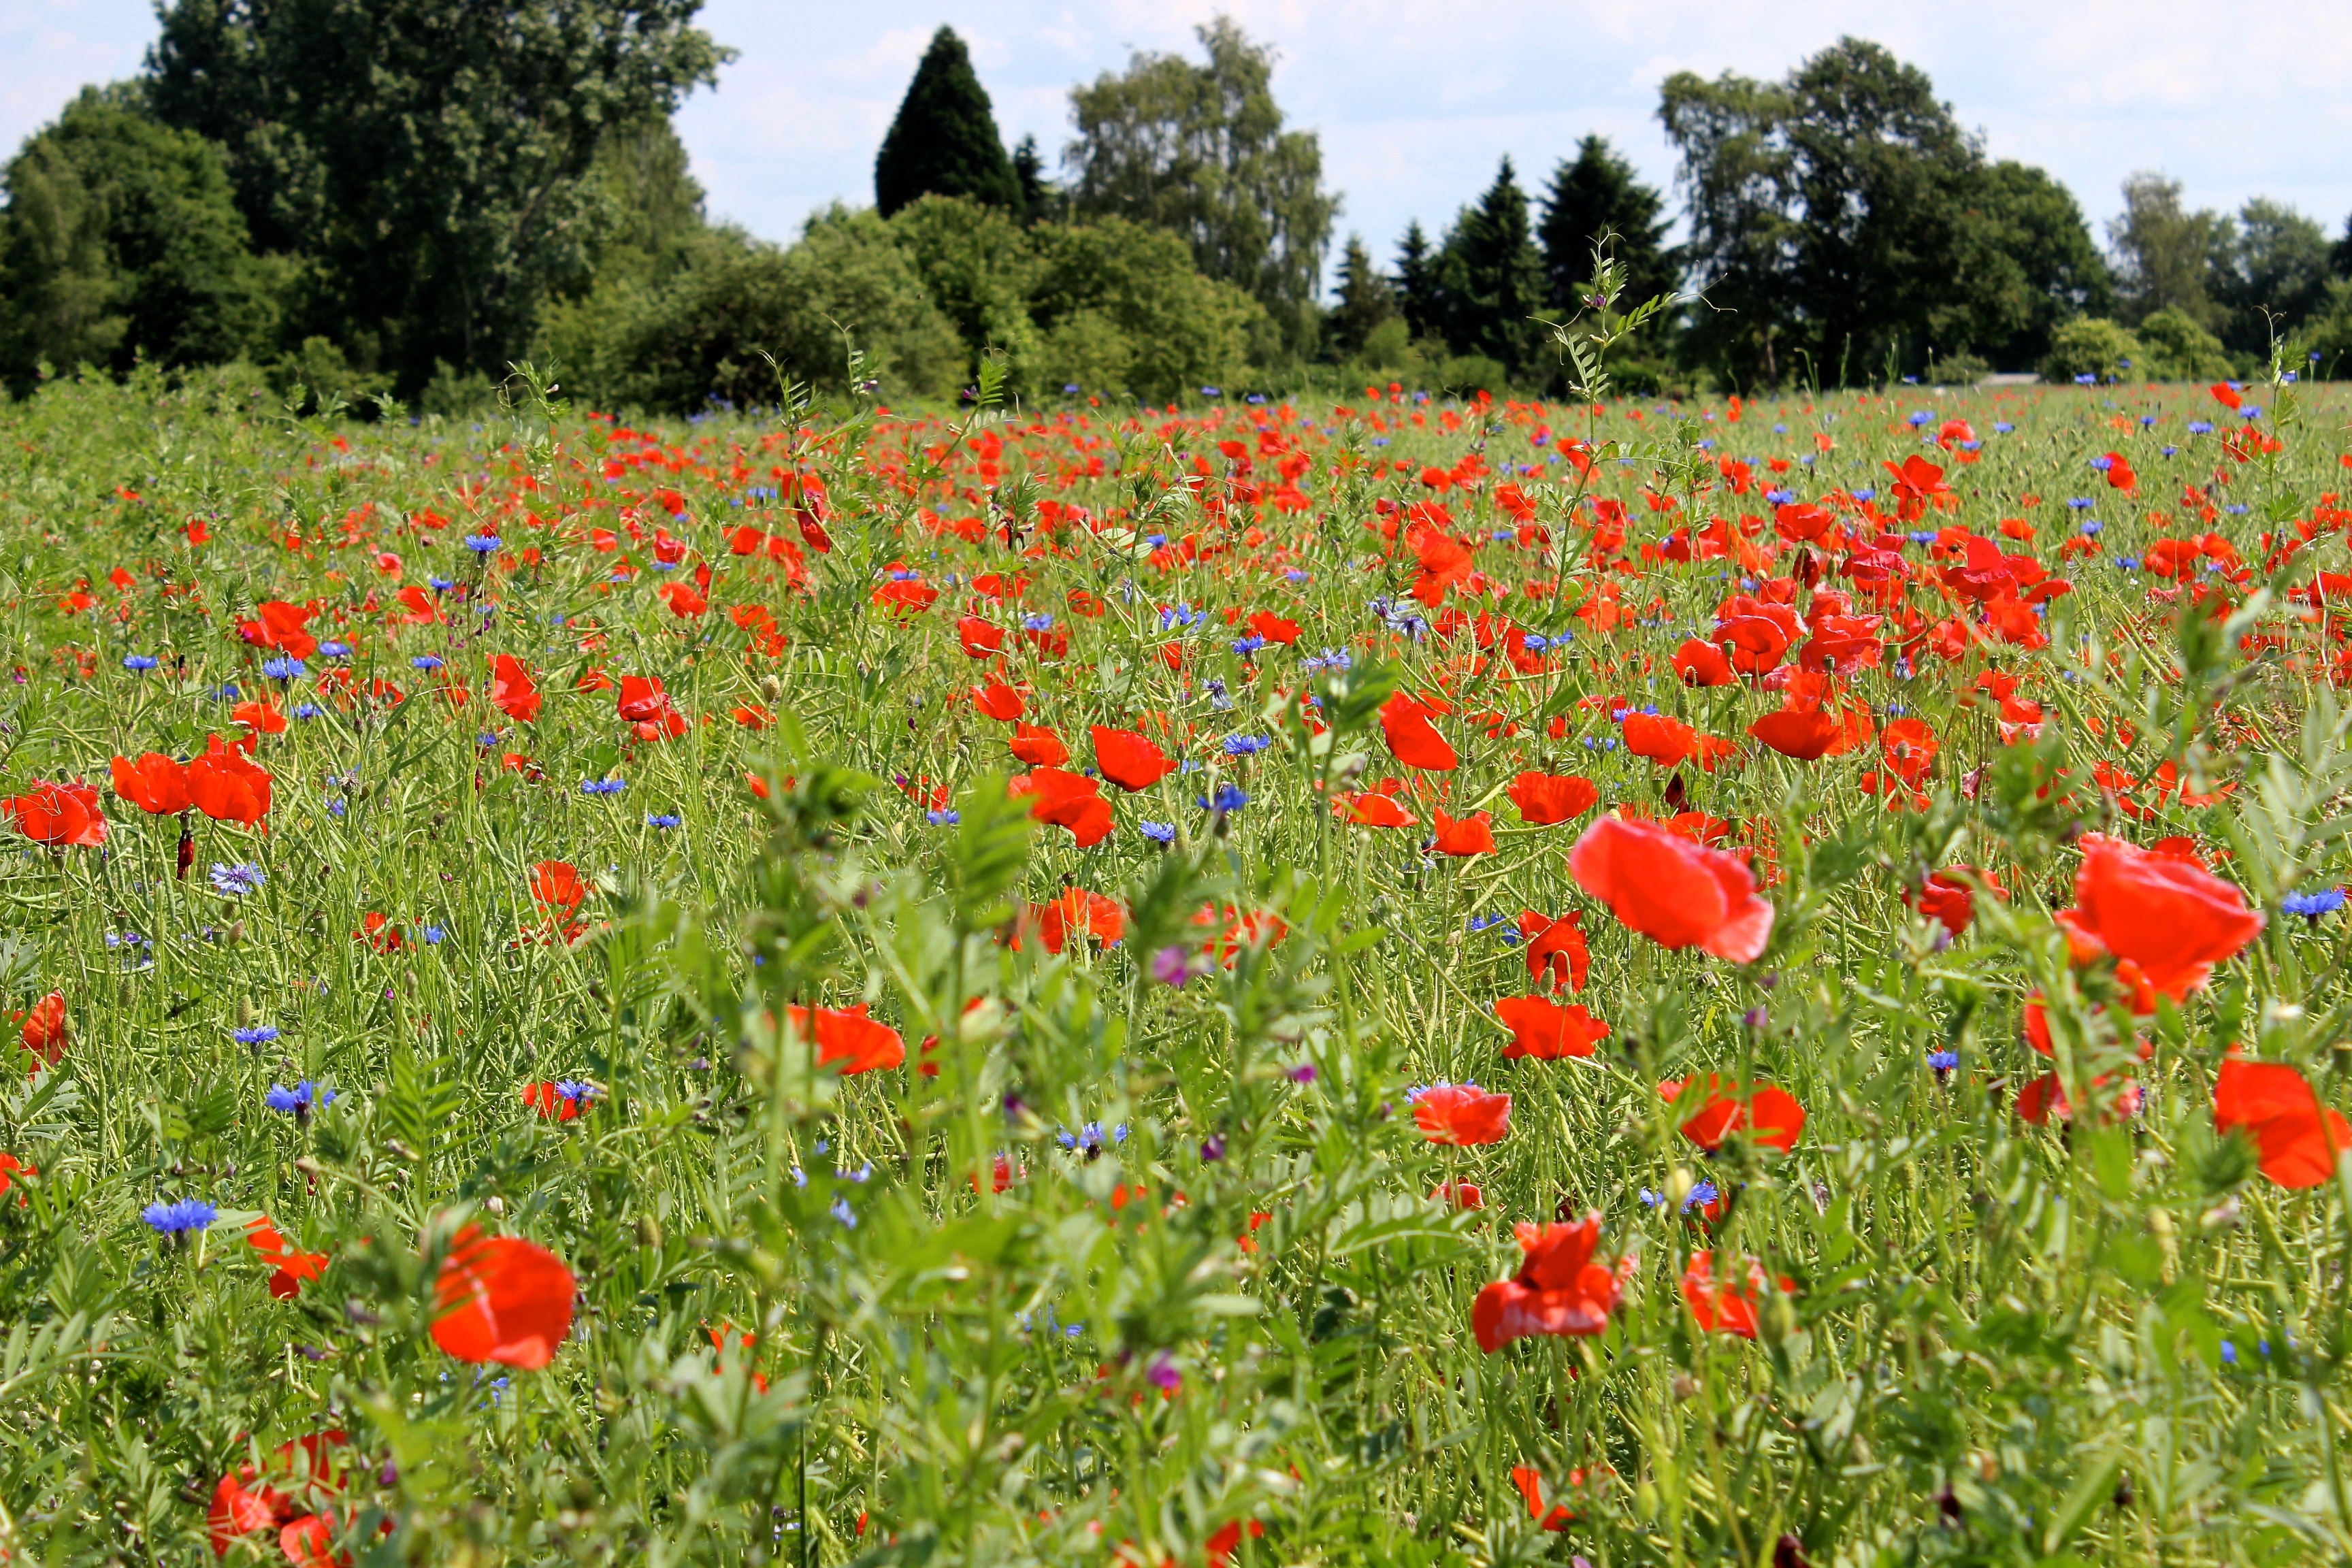
plant, field, meadow, prairie, flower, pasture, wildflower, grassland, poppy, poppies, habitat, ecosystem, flower meadow, coquelicot, red flowers, flowering plant, annual plant, natural environment, land plant, poppy family